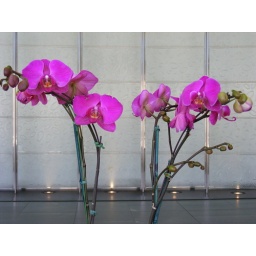
These flowers are on a glass table in the lobby of my office building.